Grupo Niche

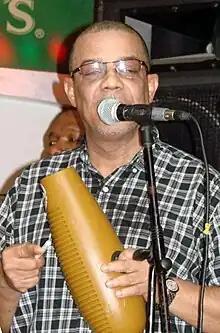
Circa 2007 - Jairo Varela – <a href="http%3A//www.herencialatina.com/Jairo_Varela/Jairo_Varela.htm">Conversaciones con Jairo Varela

Bandleader and co-founder Jairo de Fátima Varela Martínez was born on 9 December 1949 in Quibdó, Colombia, the son of merchant Pedro Antonio Varela Restrepo and writer and poet, Teresa de Jesús Martínez Arce.